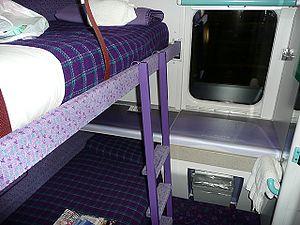
Un train de nuit est un train circulant la nuit et comportant des places couchées pour les voyageurs. Le train de nuit se distingue des autres trains de grandes lignes par son trajet parcouru pendant la nuit, souvent à vitesse modérée et avec peu d'arrêts intermédiaires. L’objectif est de permettre au voyageur d’effectuer un long parcours pendant son sommeil. Ce train comporte souvent des voitures directes se dirigeant vers différentes destinations, ce qui évite d’avoir à changer de train pendant la nuit.
Au Royaume-Uni, les services ferroviaires de voyageurs sont exploités par de nombreuses entreprises, généralement privées, connues sous le nom de TOC, qui travaillent sur la base de concessions locales ou régionales qui leur sont attribuées par un organisme étatique : la Strategic Rail Authority. L'infrastructure ferroviaire en Angleterre, en Écosse et au Pays de Galles, y compris les voies, la signalisation, les gares, est la propriété non pas des compagnies ferroviaires, mais de Network Rail qui en assure la gestion, reprise en 2002 à Railtrack. Le matériel roulant appartient à un petit nombre de sociétés spécialisées, les ROSCO qui les louent aux compagnies d'exploitation.